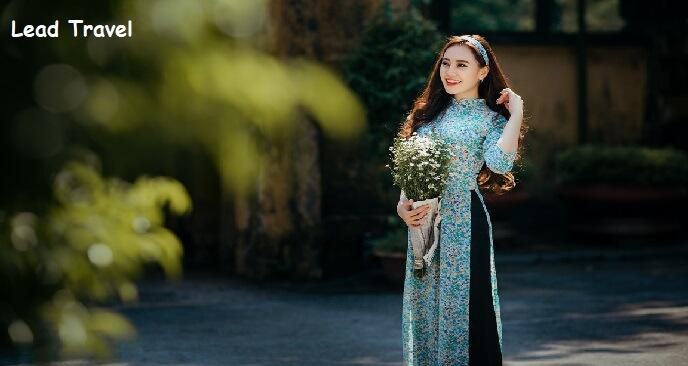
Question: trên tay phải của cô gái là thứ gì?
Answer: trên tay phải của cô gái là một bó hoa